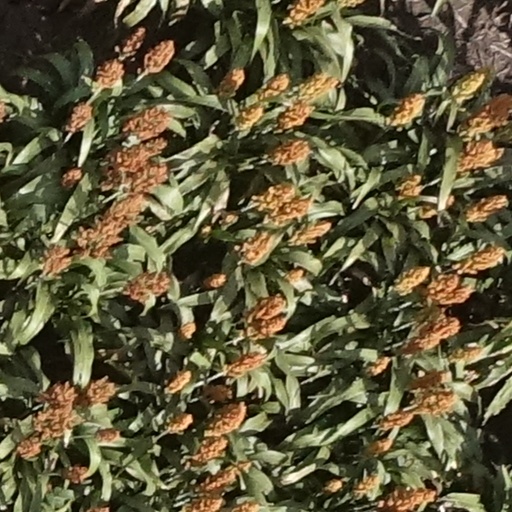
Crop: sorghum